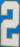
Number: 2